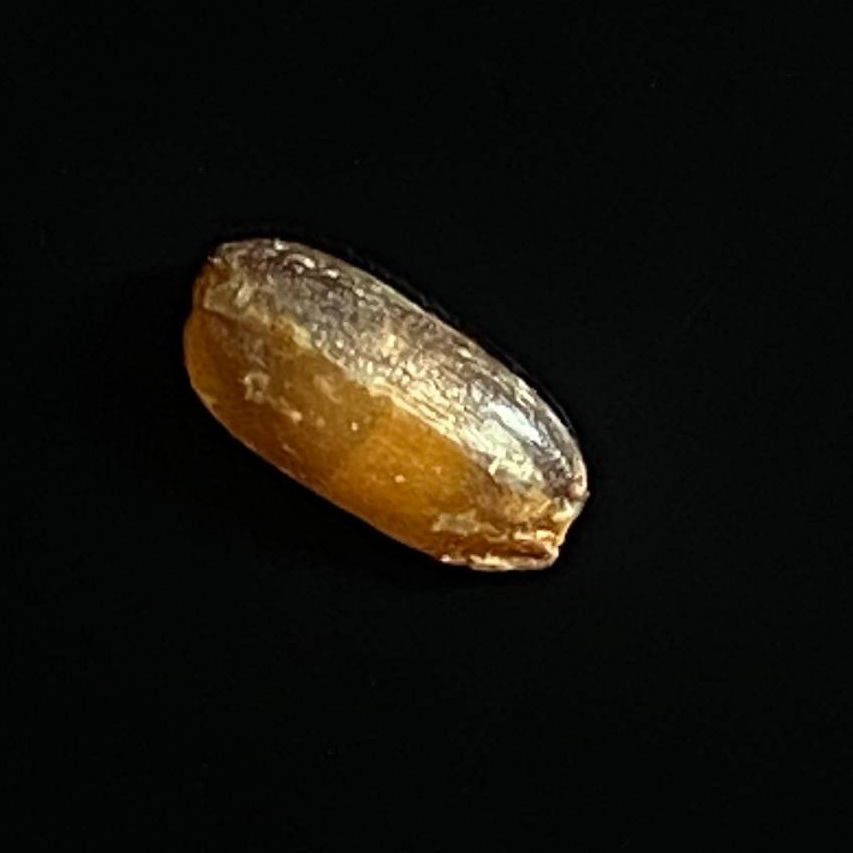
Rice variety: Lal_Biroi